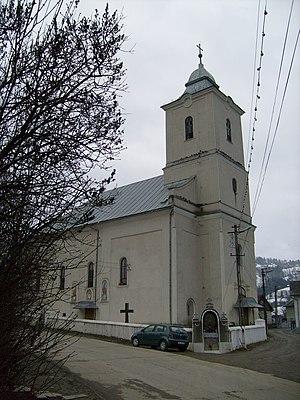
Bistra est un village roumain, situé dans le nord-ouest du județ d'Alba, sur le cours moyen de la rivière d'Arieș, en Transylvanie. Bistra est le chef-lieu de la commune portant même nom.